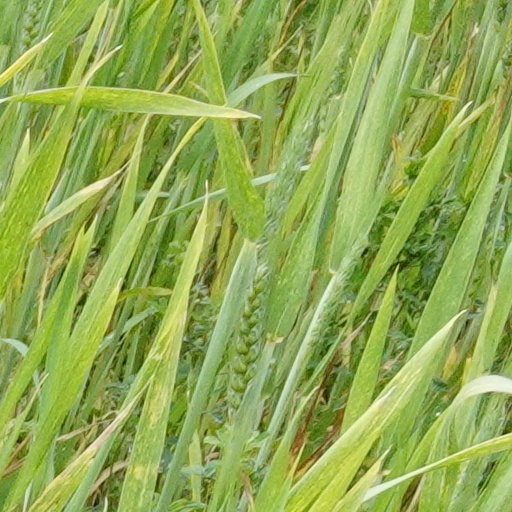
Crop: wheat